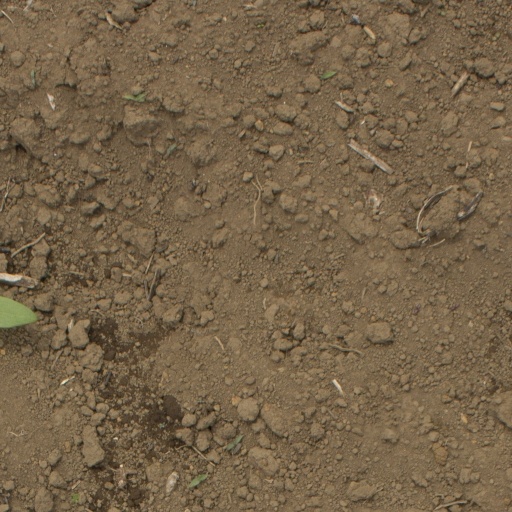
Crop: Jerusalem artichoke